Hashim Peer Dastagir

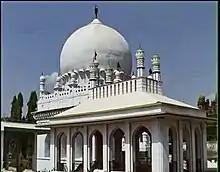
Shrine of Hashim Peer Dastagir

Hazarat shrine is in Bijapur. the shrine of Hashim peer Dastagir is a symbol of communal harmony, since it attracts the crowds from all religious faiths . The shrine was built by Mohammad Adil Shah in 1649. Every year, thousands of devotees attend the annual Urs celebration of Hashim peer Dastagir. Sayed Shah Murtuza Husaini Hashimi is the chief of the shrine and a descendant of Hashim Peer Dastagir.